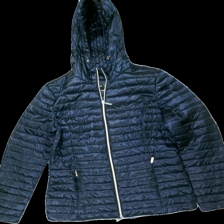
View: front
Type: Jacket
Category: Ladies
Brand: Not in the list
Brand text on label: rofa
Colors: Blue
Material: ?
Cut: Regular
Season: Spring
Stains: Major
Damage: fläck arm
Damage location: middle left
Damage 2 location: top left
Damage 3 location: top right
Price range: <50
Recommended usage: Export
Description: blå puff jacka, fläck arm